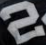
Number: 2